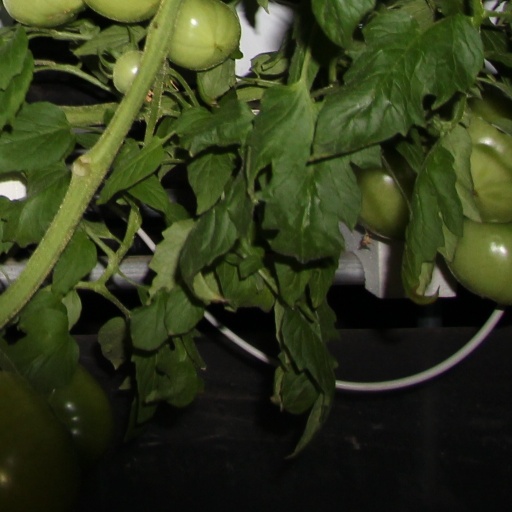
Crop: tomato